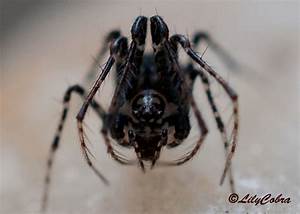
Label: spider